Nampula

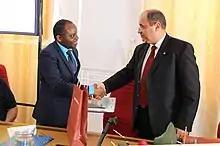
Mahamudo Amurane (left) was the Mayor of Nampula from 2014 to 2017.

In colonial times there was a Nampula Town Hall with a very limited mandate which was dissolved in 1979. The Municipal Council of Nampula was created in 1998, alongside those of other major Mozambican cities. FRELIMO won the first local elections that year, and in the subsequent elections in 2003, 2008, and 2011. An opposition party, the Democratic Movement of Mozambique (MDM), won the 2013 municipal elections, led by Mahamudo Amurane. Mayor Amurane was assassinated in October 2017, and investigations into his death proved to be inconclusive. Amurane's death led to a collapse of the MDM's support base in Nampula and another opposition party, RENAMO, won subsequent municipal elections led by Paulo Vahanle.